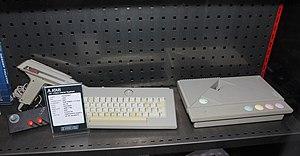
L'Atari XE Video Game System est une console de jeux vidéo commercialisée par Atari Corporation en 1987. Elle est basée sur l'architecture de l'ordinateur 8-bit Atari 65XE et compatible avec la gamme de logiciels et jeux pour ordinateurs 8-bit d'Atari. La console est bien-sûr capable d'agir en tant que console de jeux, mais aussi en tant qu'ordinateur personnel via le branchement d'un clavier de la gamme Atari XEGS. En mode ordinateur personnel, l'Atari XEGS peut utiliser la majorité des périphériques commercialisés pour la gamme des ordinateurs 8-bit d'Atari. La console a été commercialisée en version standard comprenant la console et un joystick et en version deluxe avec en plus un clavier et un pistolet optique.